Scofton

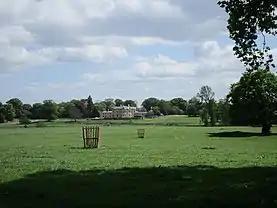
Osberton Hall and park

The section of canal in the area was built in 1774, the overall aim primarily to move minerals such as coal and lead. The canal was in full use by 1777. Later developments with railway and road transport eventually caused the canal to become little used by the 1960s. From that period efforts were made to restore the remaining lengths by the village, and is presently available for leisure purposes. Several locks run through the portion of the area. The long distance Cuckoo Way path reuses the towpath of the canal.